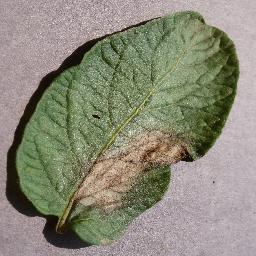
Label: Potato___Late_blight